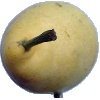
Label: Pear 2